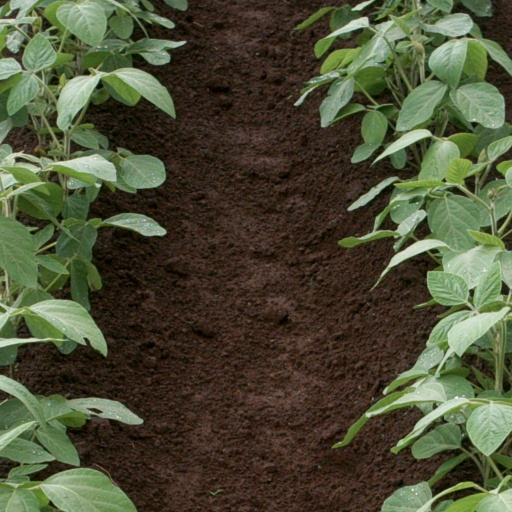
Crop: soybean